Technological Educational Institute of Eastern Macedonia and Thrace

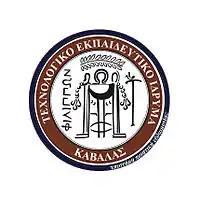
Technological Educational Institute of Kavala's official seal and emblem

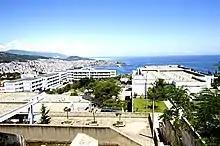
Panoramic view of the Technological Educational Institute of Kavala

The Technological Educational Institute of Eastern Macedonia and Thrace (TEIEMT) was founded in 2013 by the Presidential Decree 87/4-6-2013 (Government Gazette 129/A/5-6-2013). Originally established as Center for Higher Technical Education (ΚΑΤΕ) of Kavala in 1976 by Presidential Decree 748/13-10-1976 (Government Gazette 272/A/14-10-1976) and by the Legislative Decree 652/29-8-1970 (Government Gazette 180/A/29-8-1970), after re-established as Center for Higher Technical-Vocational Education (KATEE) of Kavala (1977–1983) by the Law 576/7-4-1977 (Government Gazette 102/A/13-4-1977), after re-established as Technological Educational Institute of Kavala (TEIK) by the Law 1404/22-11-1983 (Government Gazette 173/Α/24-11-1983). In 2001 it was upgraded to a higher educational institute by the Law 2916/1-6-2001 (Government Gazette 114/Α/11-6-2001), and its current form is a result of many institutional reforms and changes.